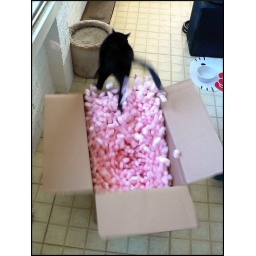
cat in a box